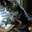
Label: cat